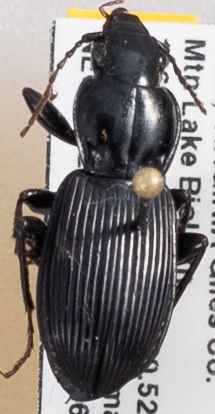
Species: Pterostichus coracinus
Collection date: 2019-06-18
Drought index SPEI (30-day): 0.36
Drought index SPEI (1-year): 2.09
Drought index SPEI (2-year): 2.09